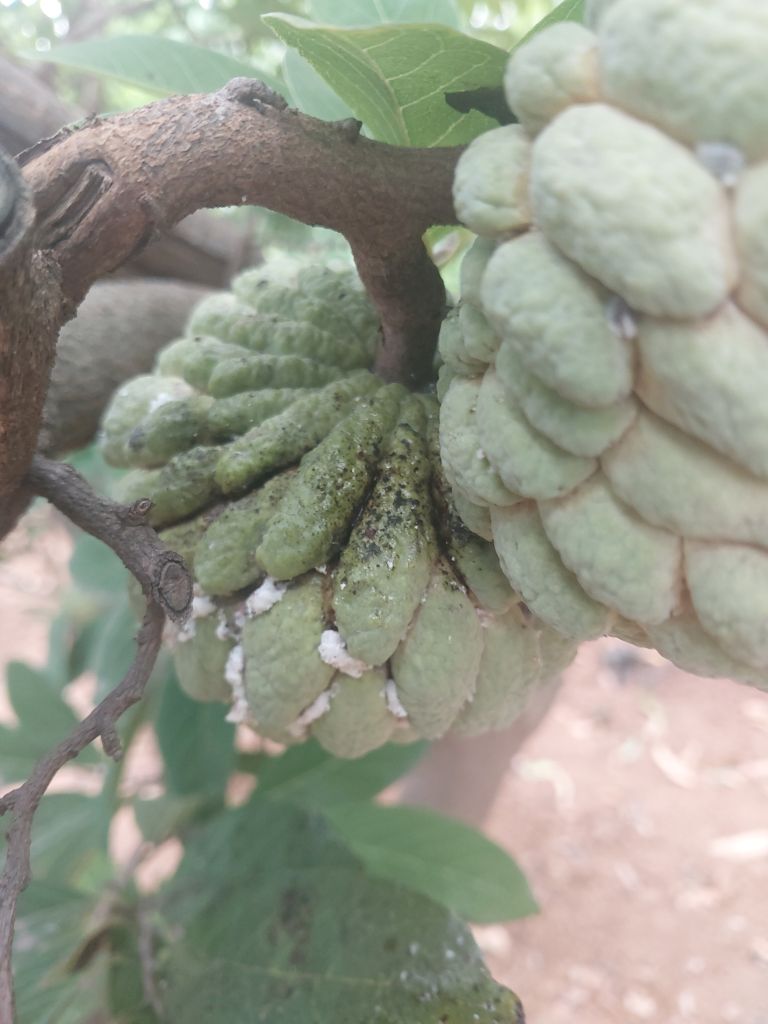
Disease label: Leaf spot on fruit